Chifle

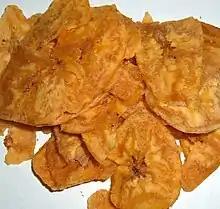
Platanutres from Puerto Rico

Every tropical country where the plantain is in high consumption has its local version of this snack. It is known as "chipilo" in Bolivia; "plataninas" in Guatemala; "nenthrakayyi varuthathu" or "plantain chips" in Kerala, South India; "mariquitas" (English: lady bugs) in Cuba; in Puerto Rico "platanutres", "platanitos" in the Dominican Republic and Nicaragua, and "tostones" or "tostoncitos" in Venezuela.